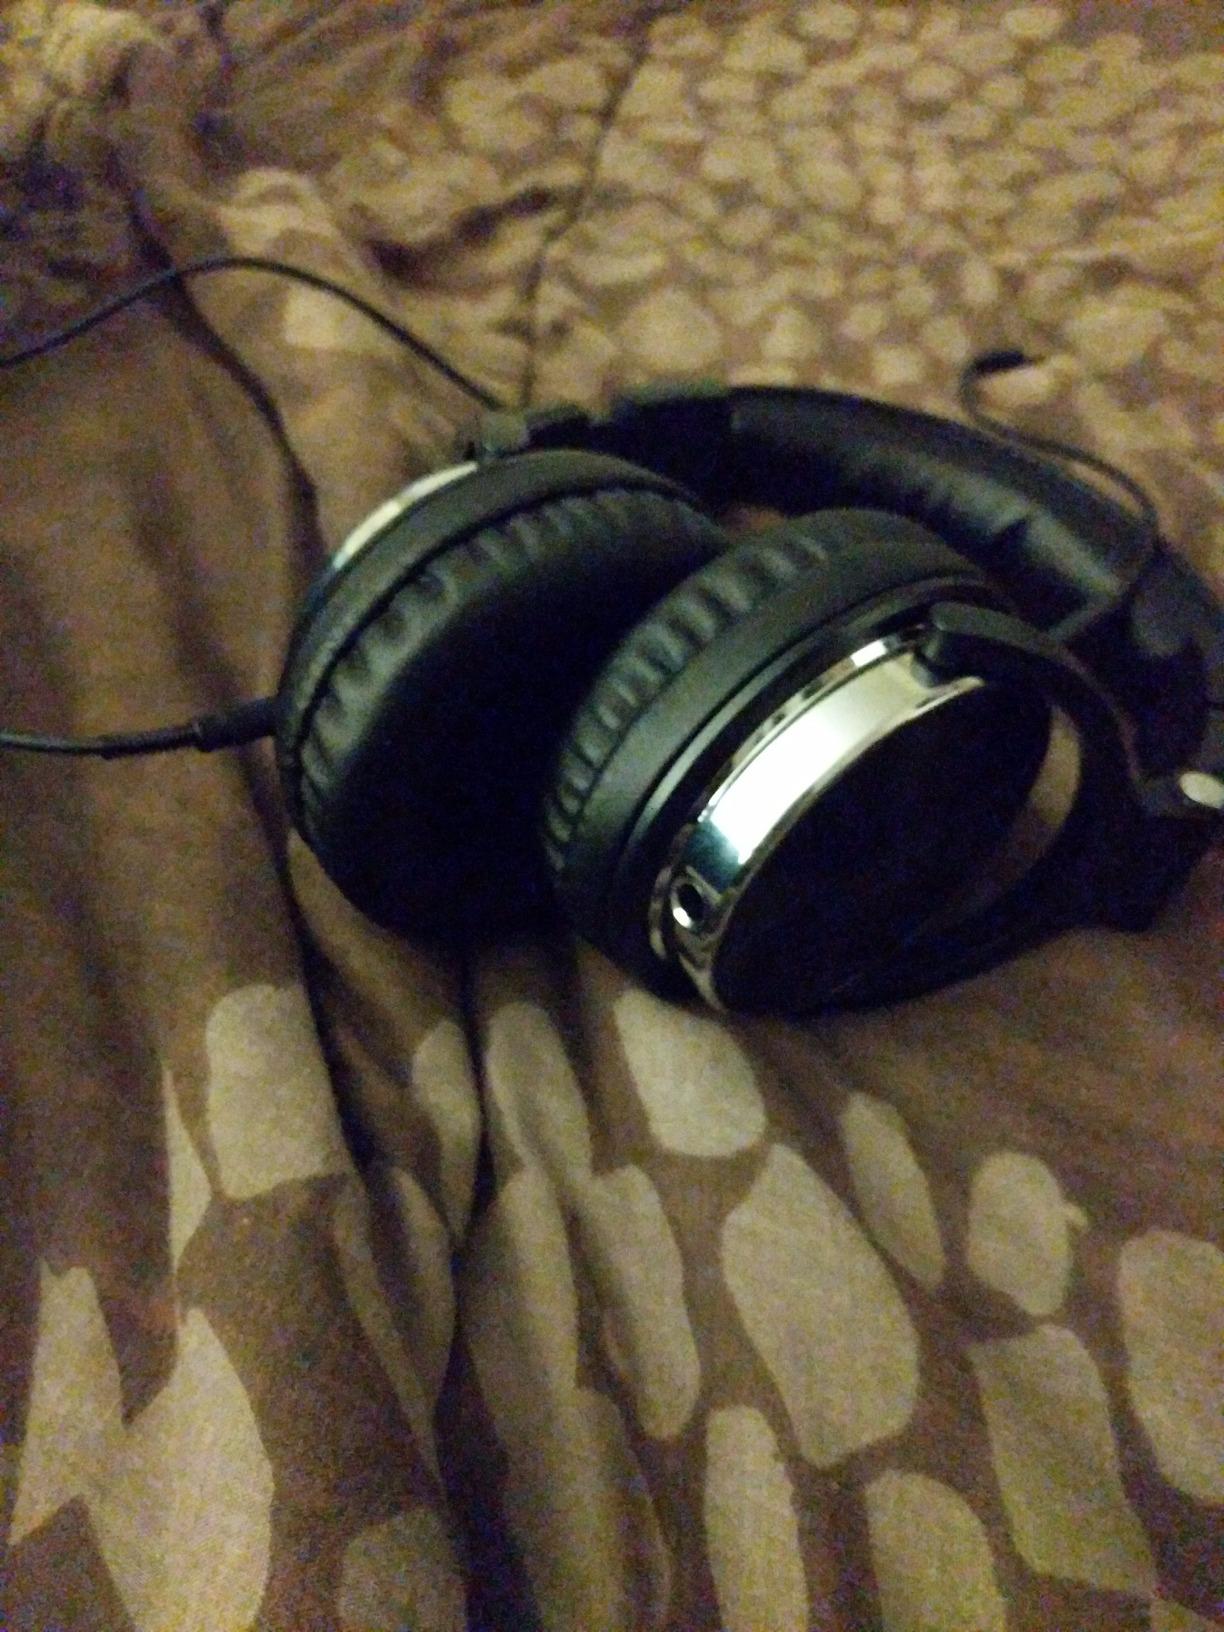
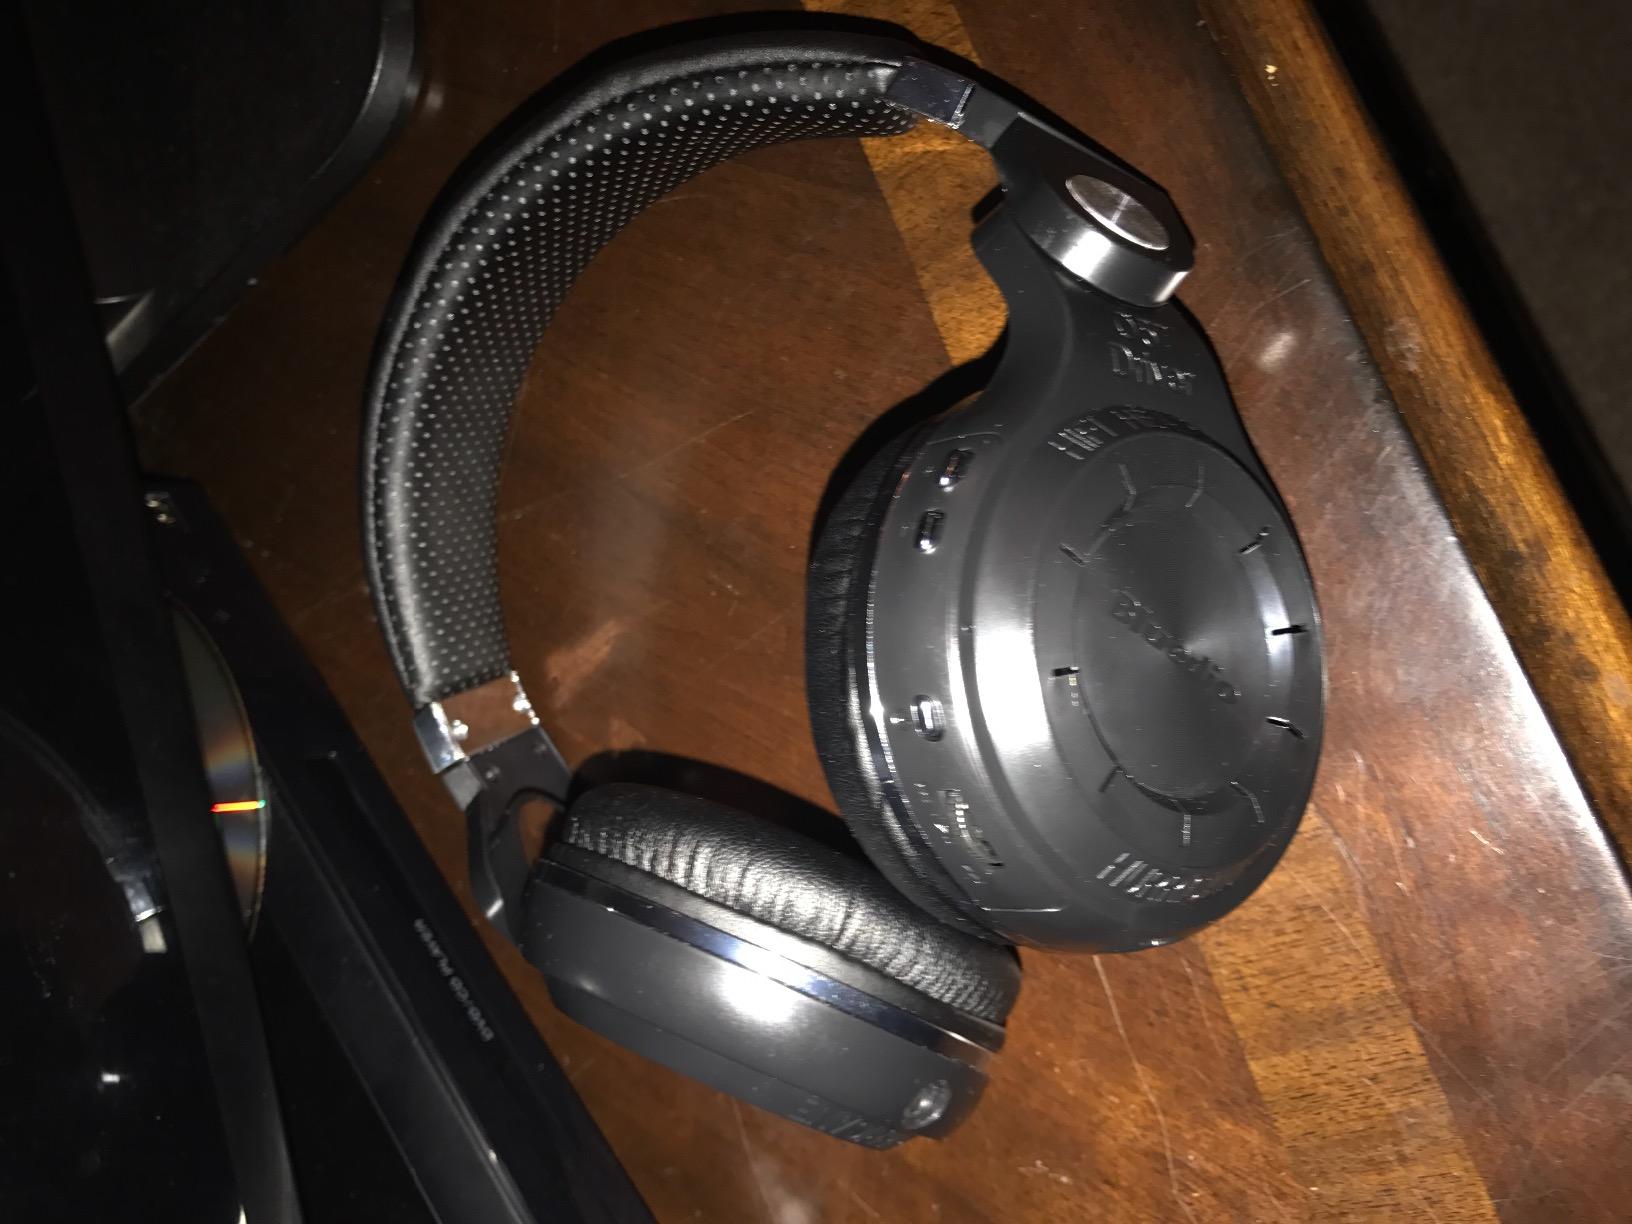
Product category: headphones
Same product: no